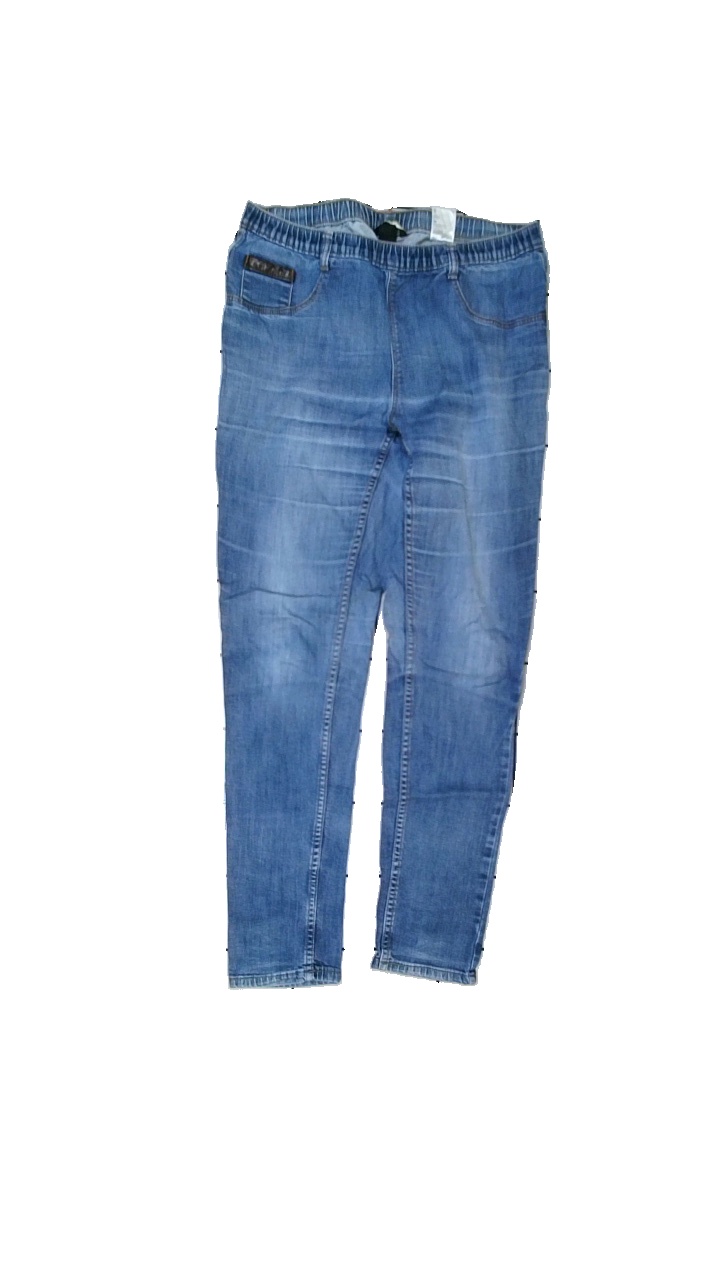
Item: Jeans (Ladies)
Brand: H&m
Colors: Blue
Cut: Regular
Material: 100% cotton
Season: All
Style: Denim
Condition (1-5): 3
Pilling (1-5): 4
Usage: Reuse
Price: <50